Lebanon (film)

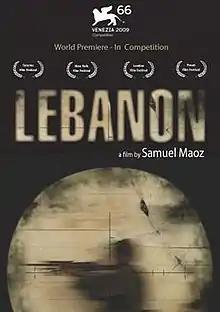
Film poster

Lebanon (called Lebanon: The Soldier's Journey in the UK) is a 2009 war drama film written and directed by Samuel Maoz. It won the Golden Lion at the 66th Venice International Film Festival, becoming the first Israeli-produced film to have won that honour. In Israel itself the film has caused some controversy. The film was nominated for ten Ophir Awards, including Best Film. The film also won the 14th Annual Satyajit Ray Award.